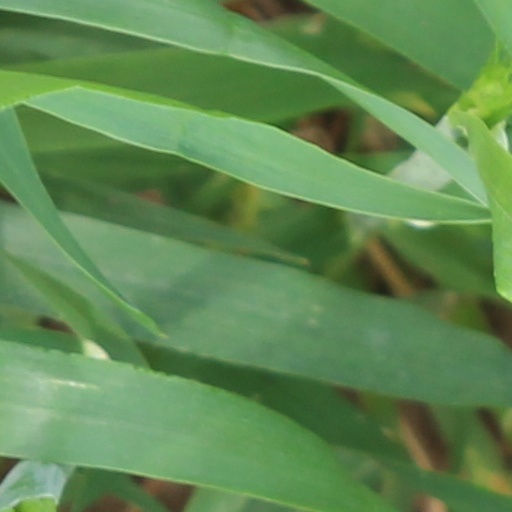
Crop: wheat